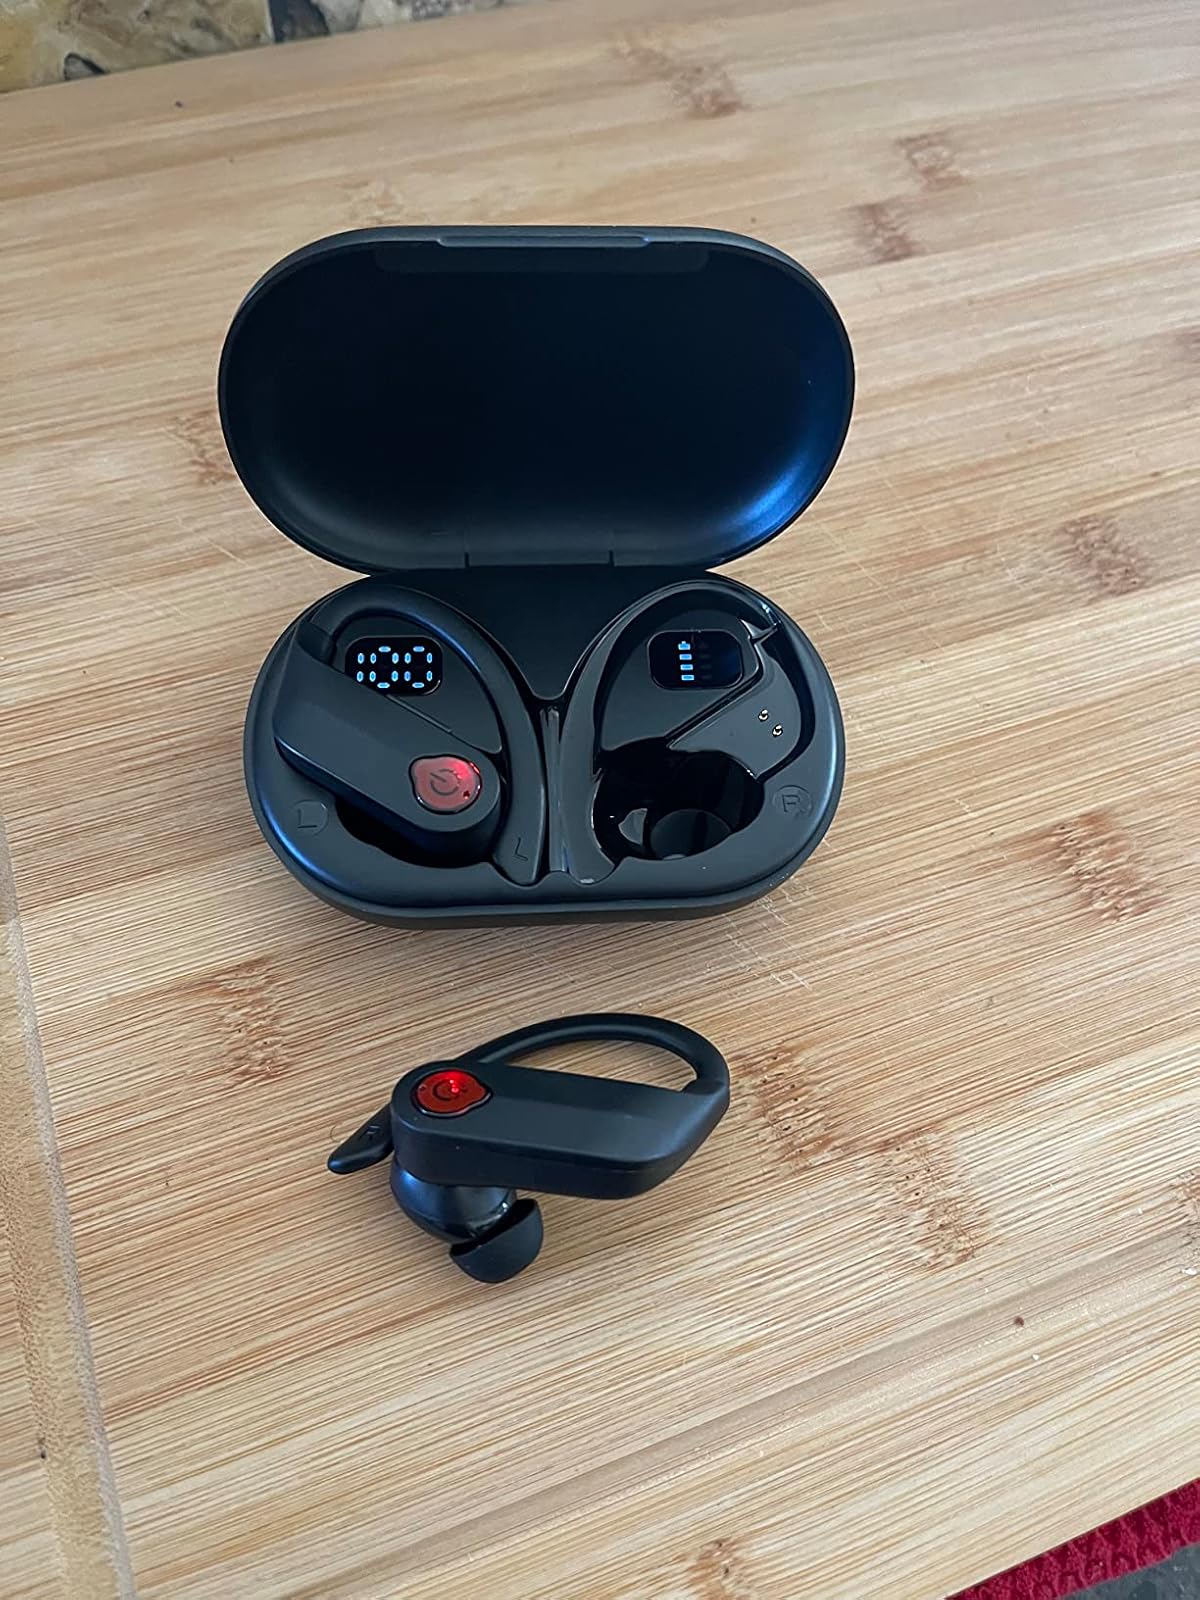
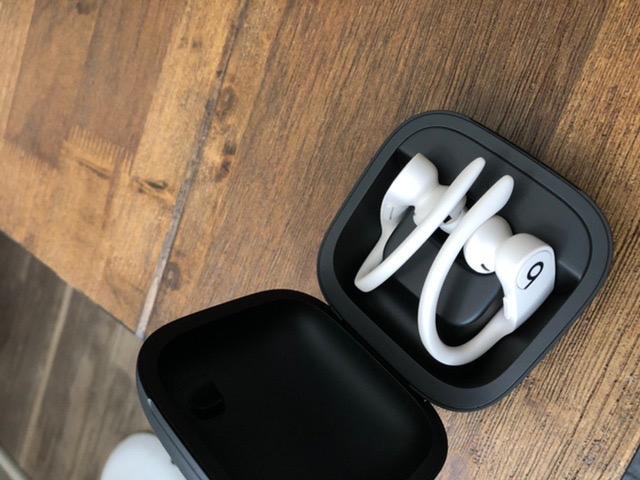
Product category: earbuds
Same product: no